2008–09 Calgary Flames season

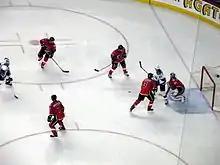
Flames in action against San Jose

Injuries continued to batter the Flames towards the end of the regular season, as defencemen Robyn Regehr (MCL) and Cory Sarich (broken foot) were both lost in early April. The injuries led the Flames to call up rookies Matt Pelech and John Negrin, the latter of whom had just finished his junior season and had never played a professional game, to make their NHL debuts against the Minnesota Wild. The Flames were forced to play their final games of the regular season with as few as 15 skaters, below the normal 18, as the team lacked available salary cap space to call up replacements without sending other players down to their minor league affiliate in Quad City.